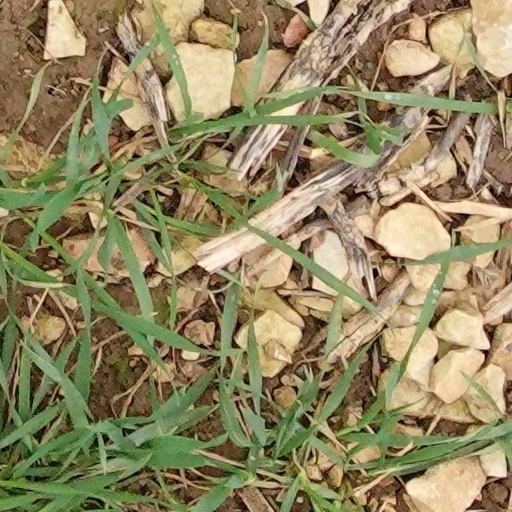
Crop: wheat